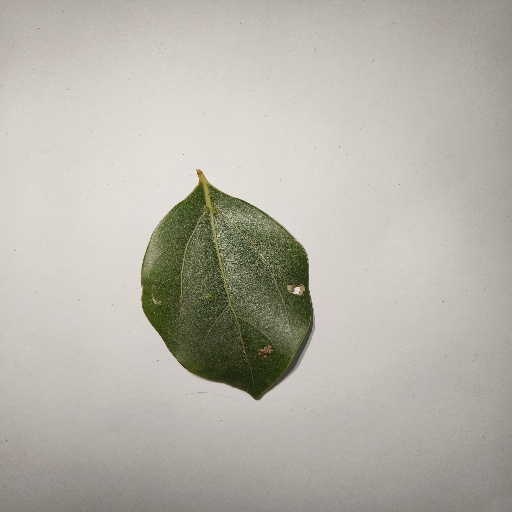
Species: Camphor
Leaf condition: Shot Hole